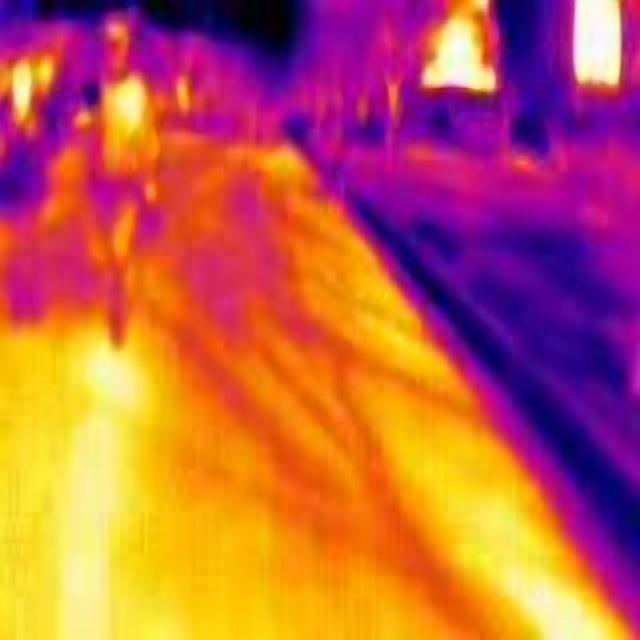
Detected objects:
label: person
label: person